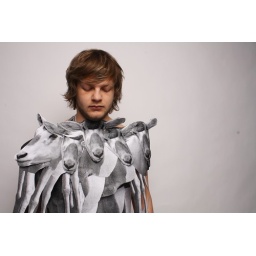
A project with Sharon Lloyd, Senior Lecturer in Fashion Theory and Practice. Using paper to construct animal like qualities